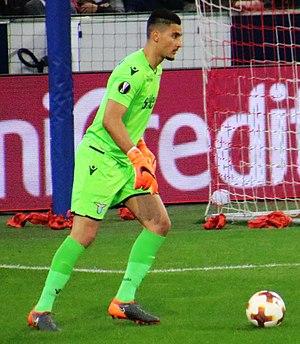
Thomas Strakosha, né le 19 mars 1995 à Athènes, est un footballeur international albanais. Évoluant au poste de gardien de but, il joue actuellement pour la Lazio Rome, dans le championnat d'Italie.